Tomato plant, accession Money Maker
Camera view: tilt-top (135 deg); turntable rotation: 90 degrees
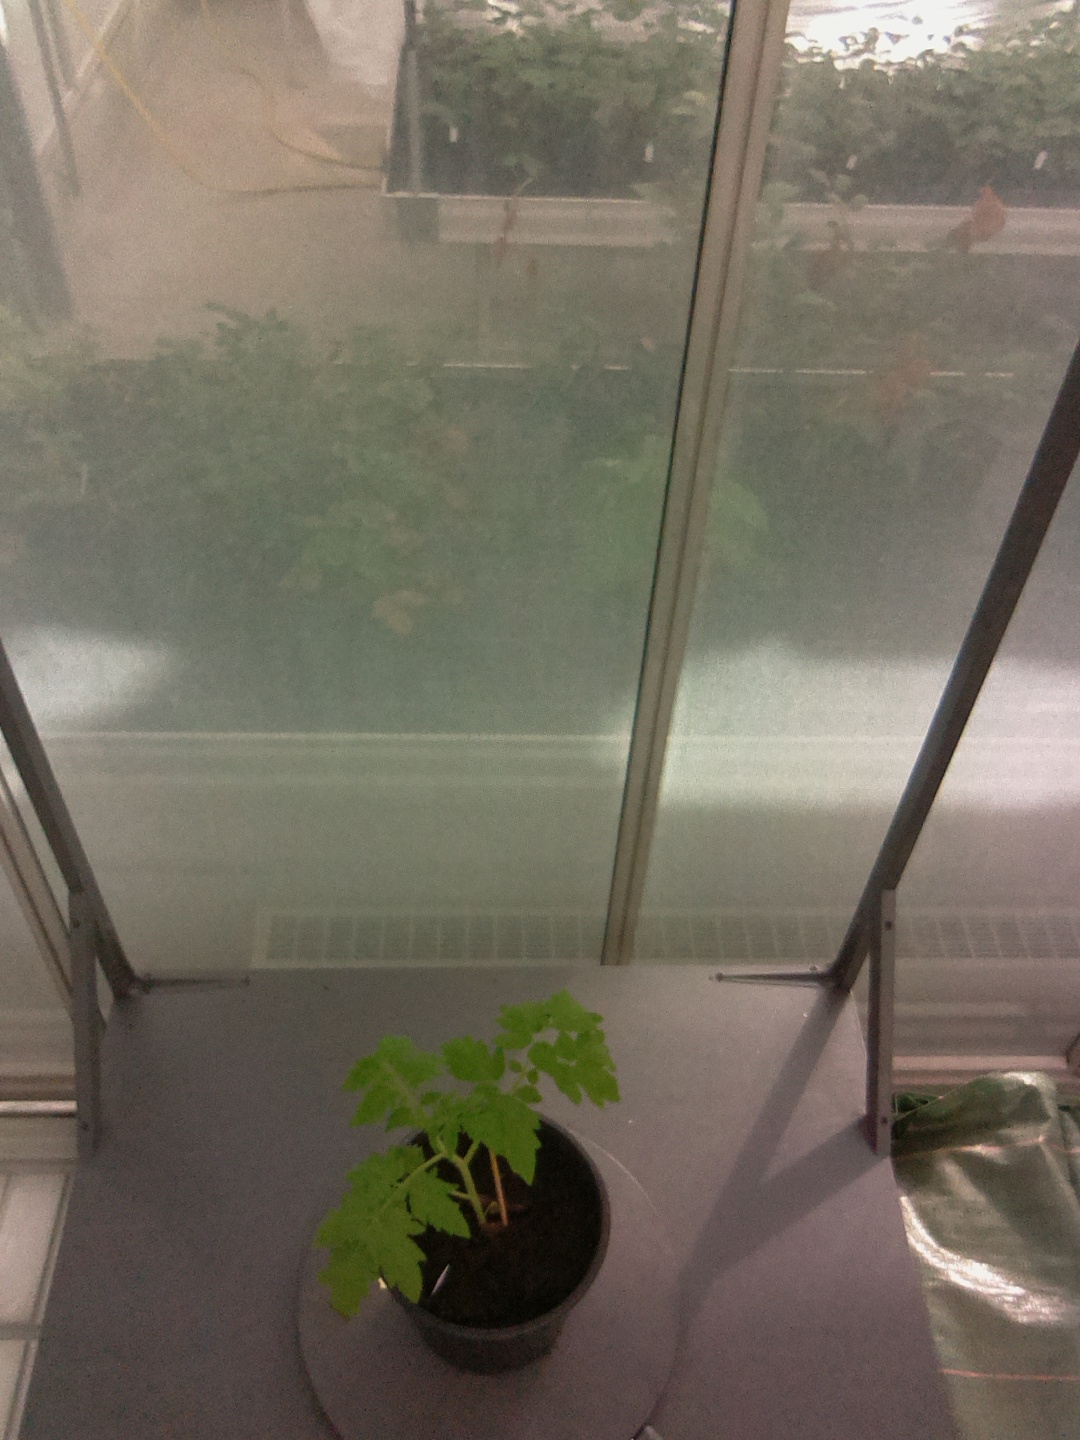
BBCH growth stage 13: 6 of true leaves visible